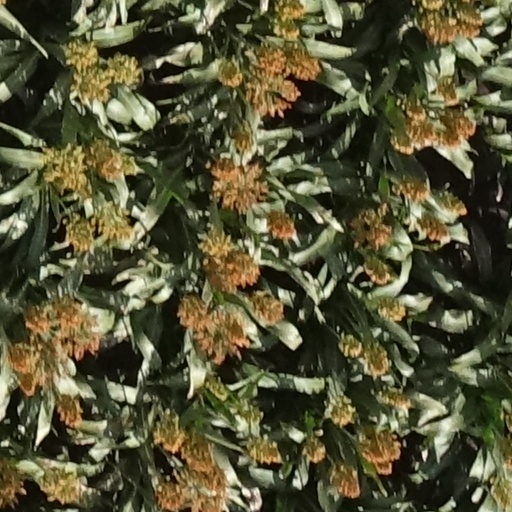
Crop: sorghum